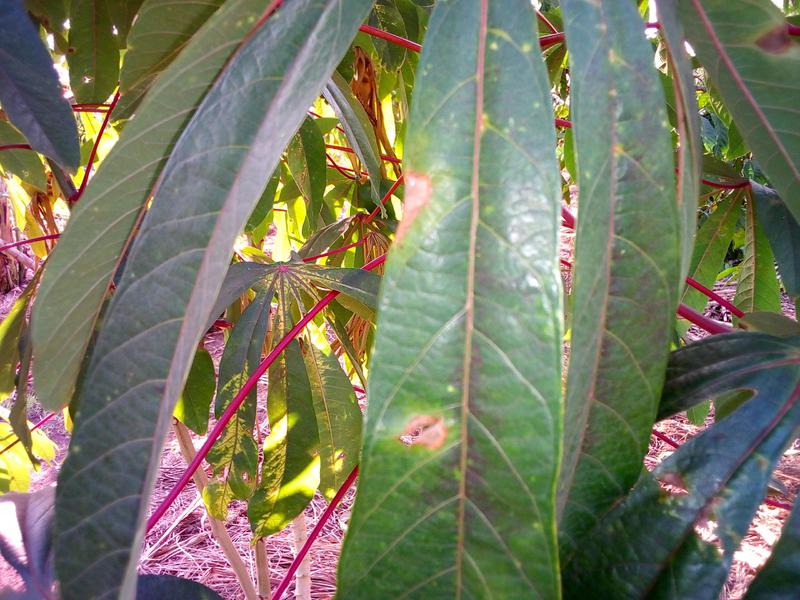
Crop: cassava
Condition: bacterial_blight